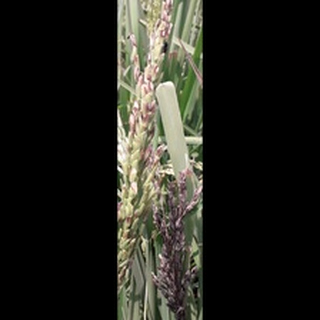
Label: diseased_rice